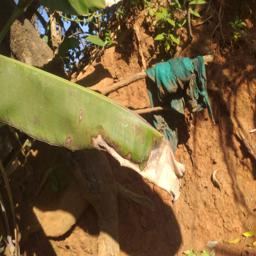
Label: MALBHOG LEAF